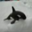
Label: whale